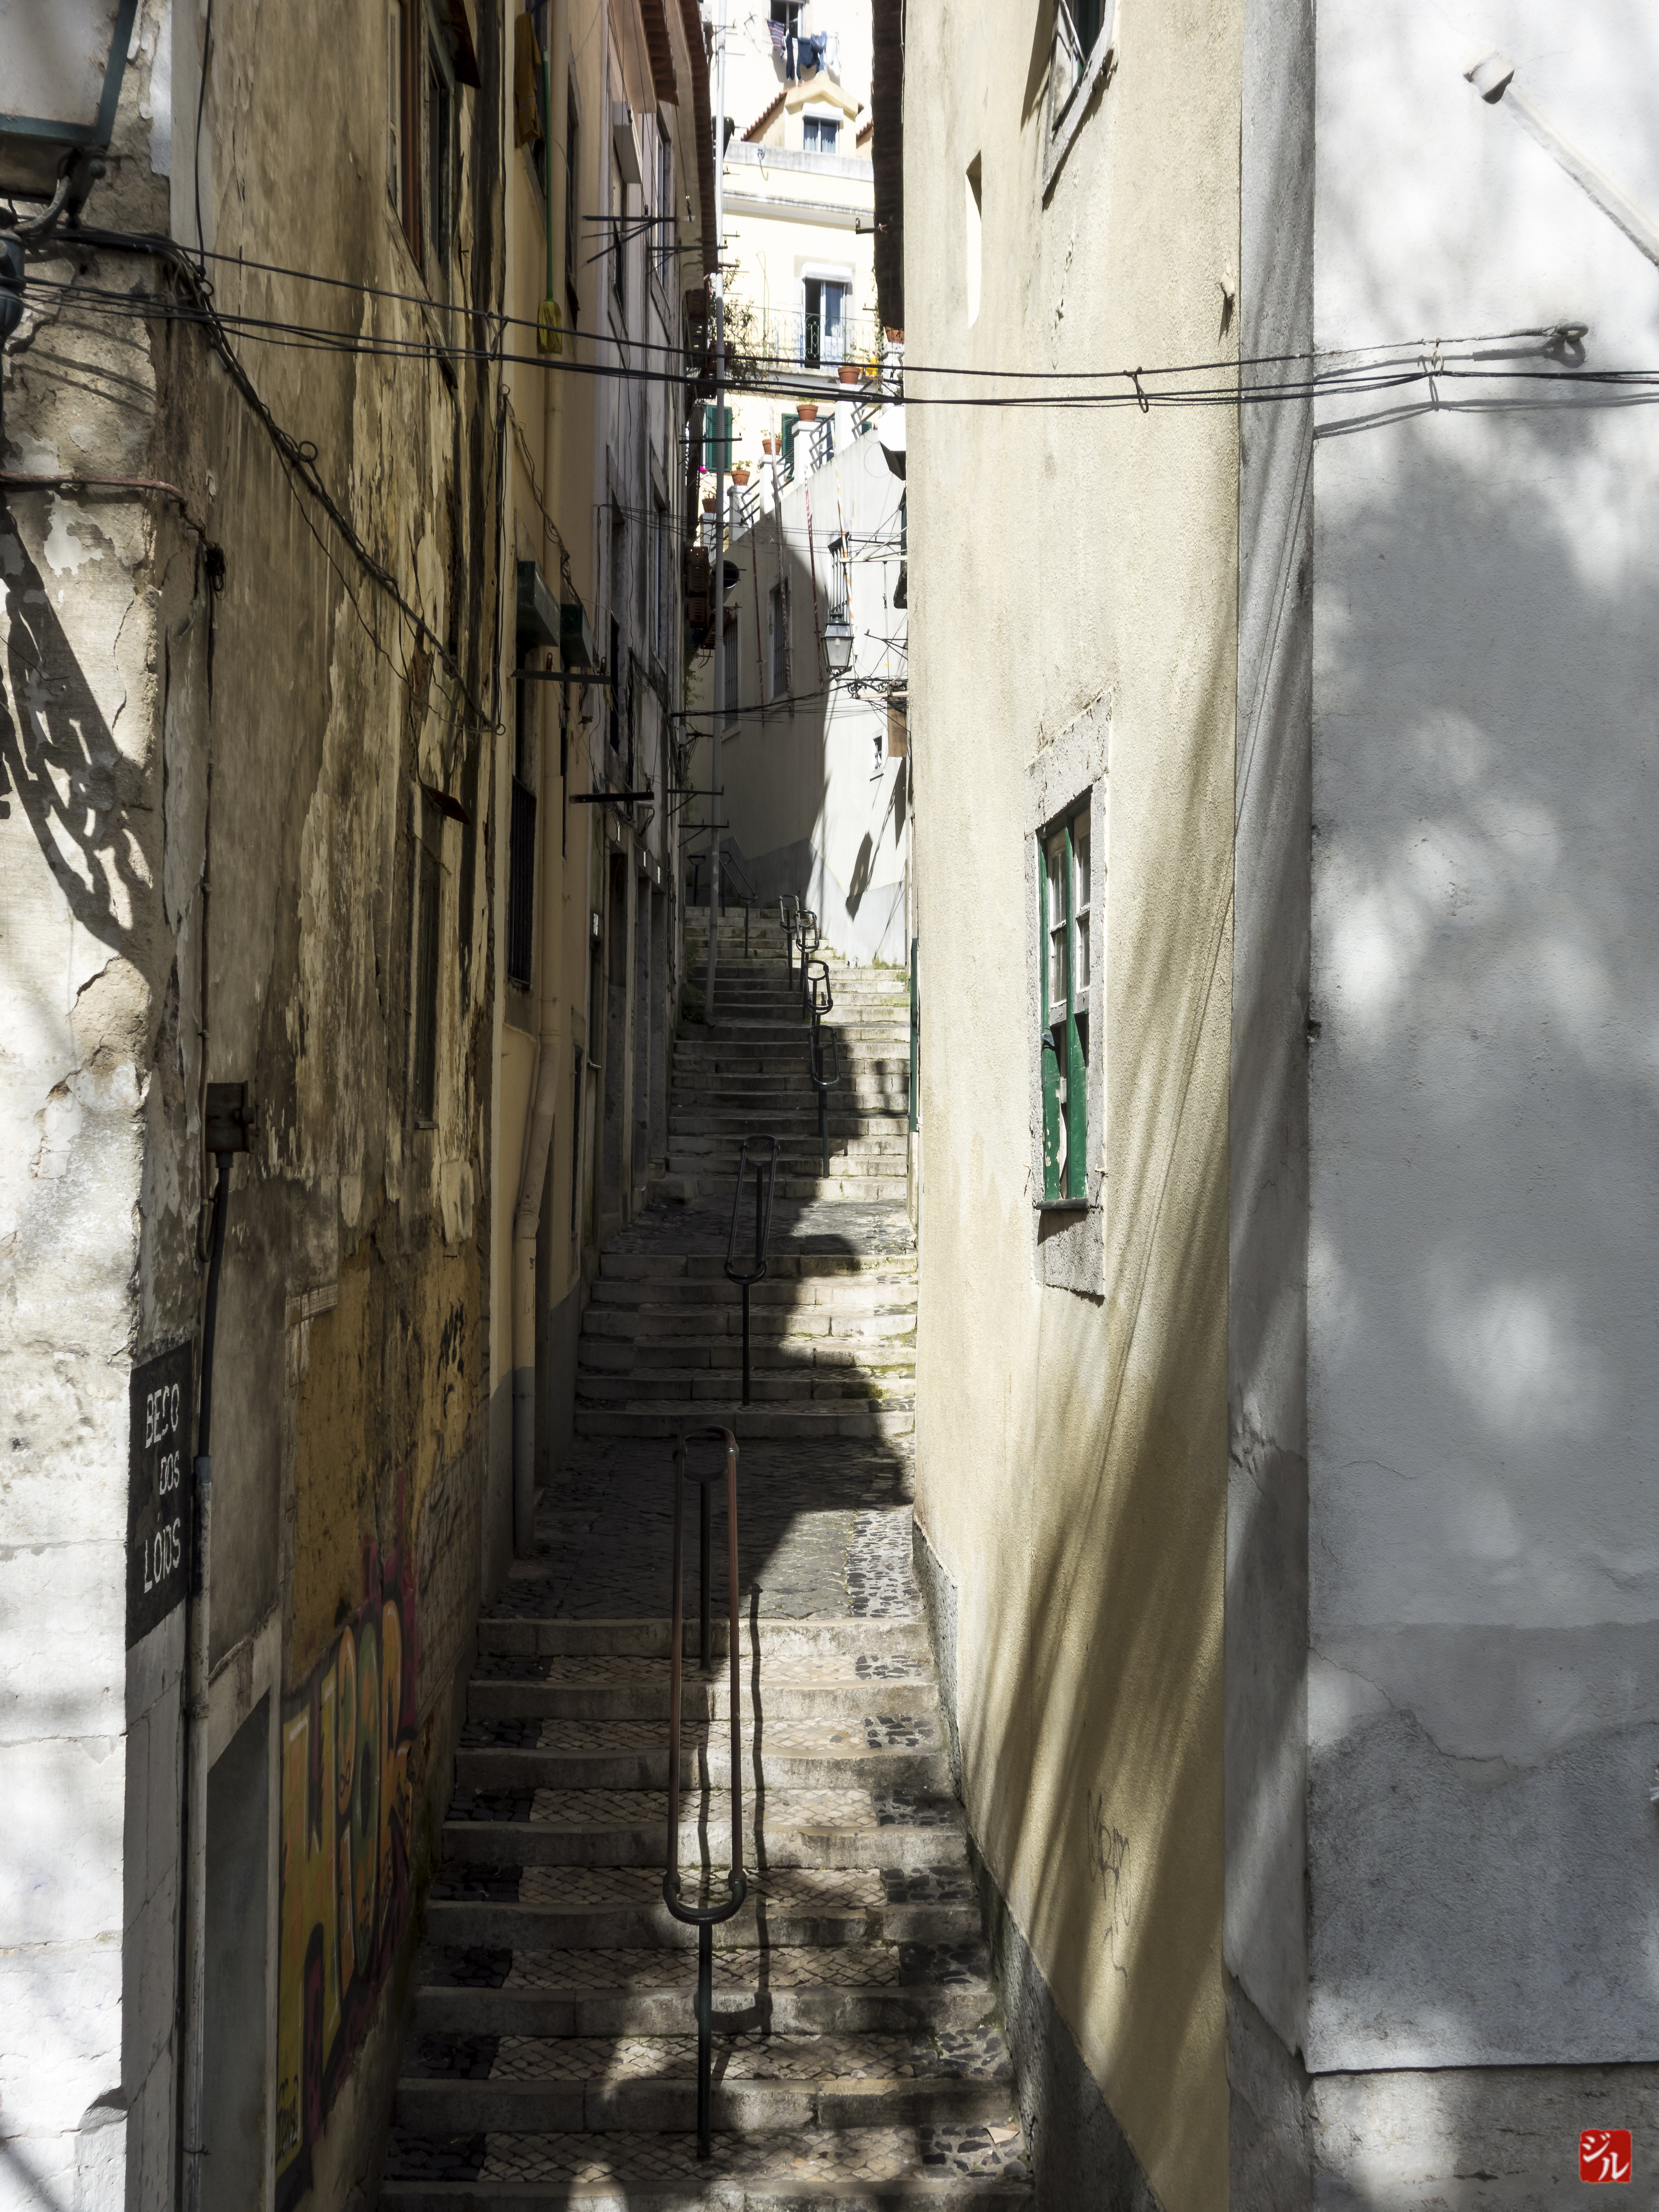
road, street, alley, wall, color, lane, waterway, art, infrastructure, shape, urban area